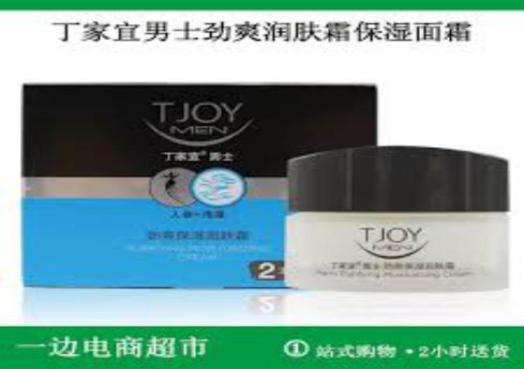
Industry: Necessities